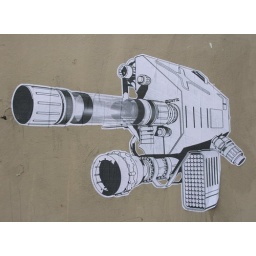
It is draw on a sheet of paper and glued on a wall in a Paris street inthe Marais area